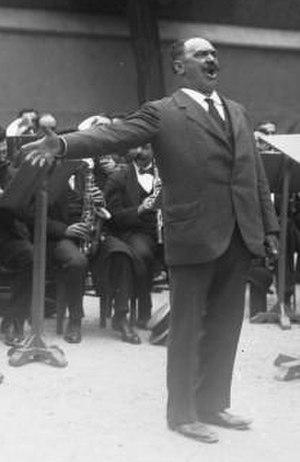
Jean-Baptiste Noté, plus connu sous le nom de Jean Noté, est un baryton belge, né à Tournai le 6 mai 1858 et mort à Bruxelles le 1ᵉʳ avril 1922.
9 janvier : Quatre pièces pour orchestre de Béla Bartók, créées à Budapest.